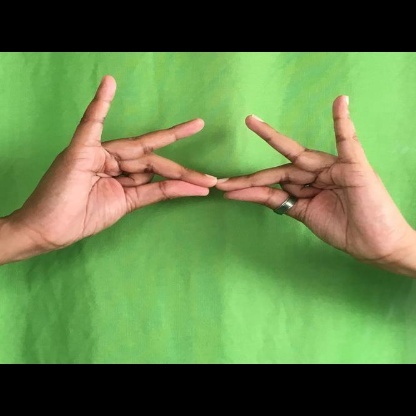
Mudra: Sakata